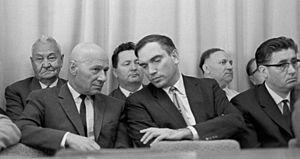
Dmitri Kozlov est un photographe russe.